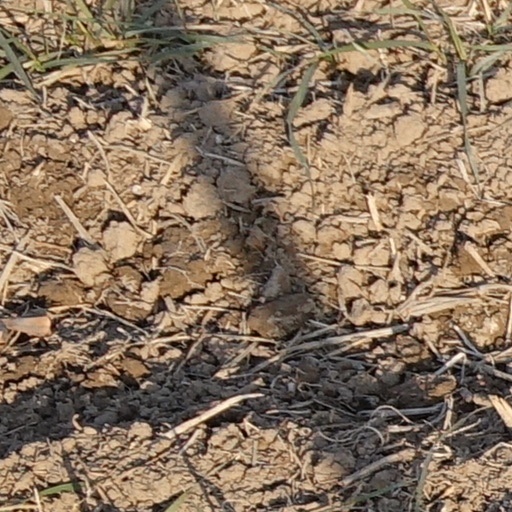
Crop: wheat